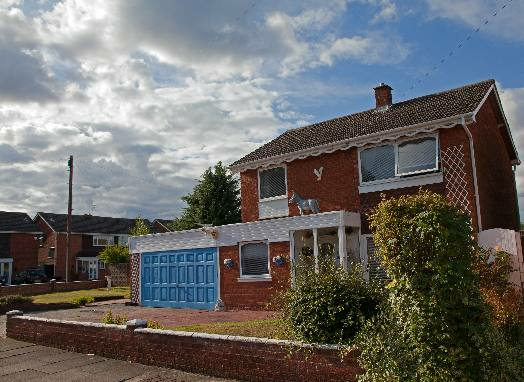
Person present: No